Min Nae Mha Chit Tat Pyi

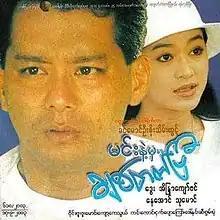
Poster

Min Nae Mha Chit Tat Pyi is a 2002 romantic-drama film, directed by Khin Maung Oo & Soe Thein Htut starring Dwe, Eaindra Kyaw Zin, Nay Aung and Thu Maung.